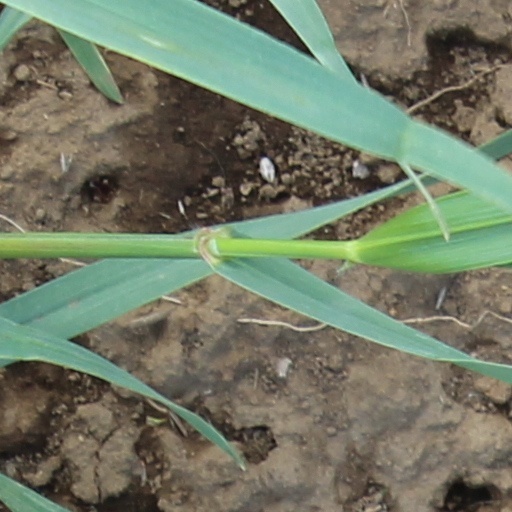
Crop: wheat